Forensic astronomy

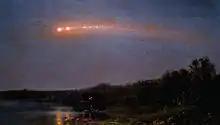
Frederic Edwin Church, "The Meteor of 1860"

By extension, the adjective "forensic" has come to be used for any detailed analysis of past events, whether related to legal questions or not, and so the determination of past celestial constellations more generally is now increasingly referred to as "forensic astronomy".